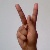
The image shows a hand gesture representing the letter 'K' in Indian Sign Language.